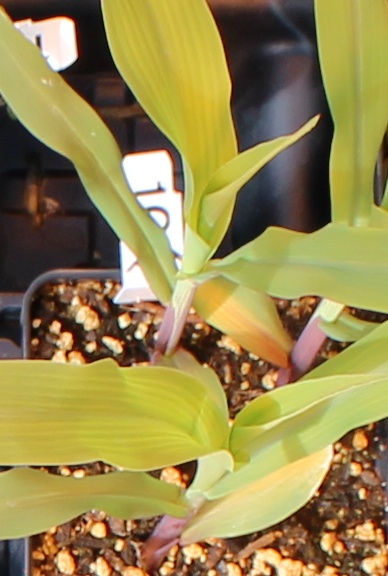
Label: Corn